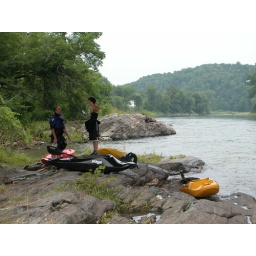
A small group of us ran the White river and played at the bridge in West Hartford Vt. A small group of us ran the White River and played at the bridge in West Hartford Vt.